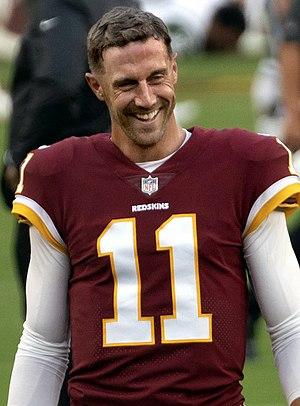
Alexander Douglas Smith, dit Alex Smith, né le 7 mai 1984 à Seattle, est un joueur américain de football américain qui évolue au poste de quarterback pour les Redskins de Washington. Il a auparavant joué pour les 49ers de San Francisco, de 2005 à 2012, et les Chiefs de Kansas City de 2013 à 2017.